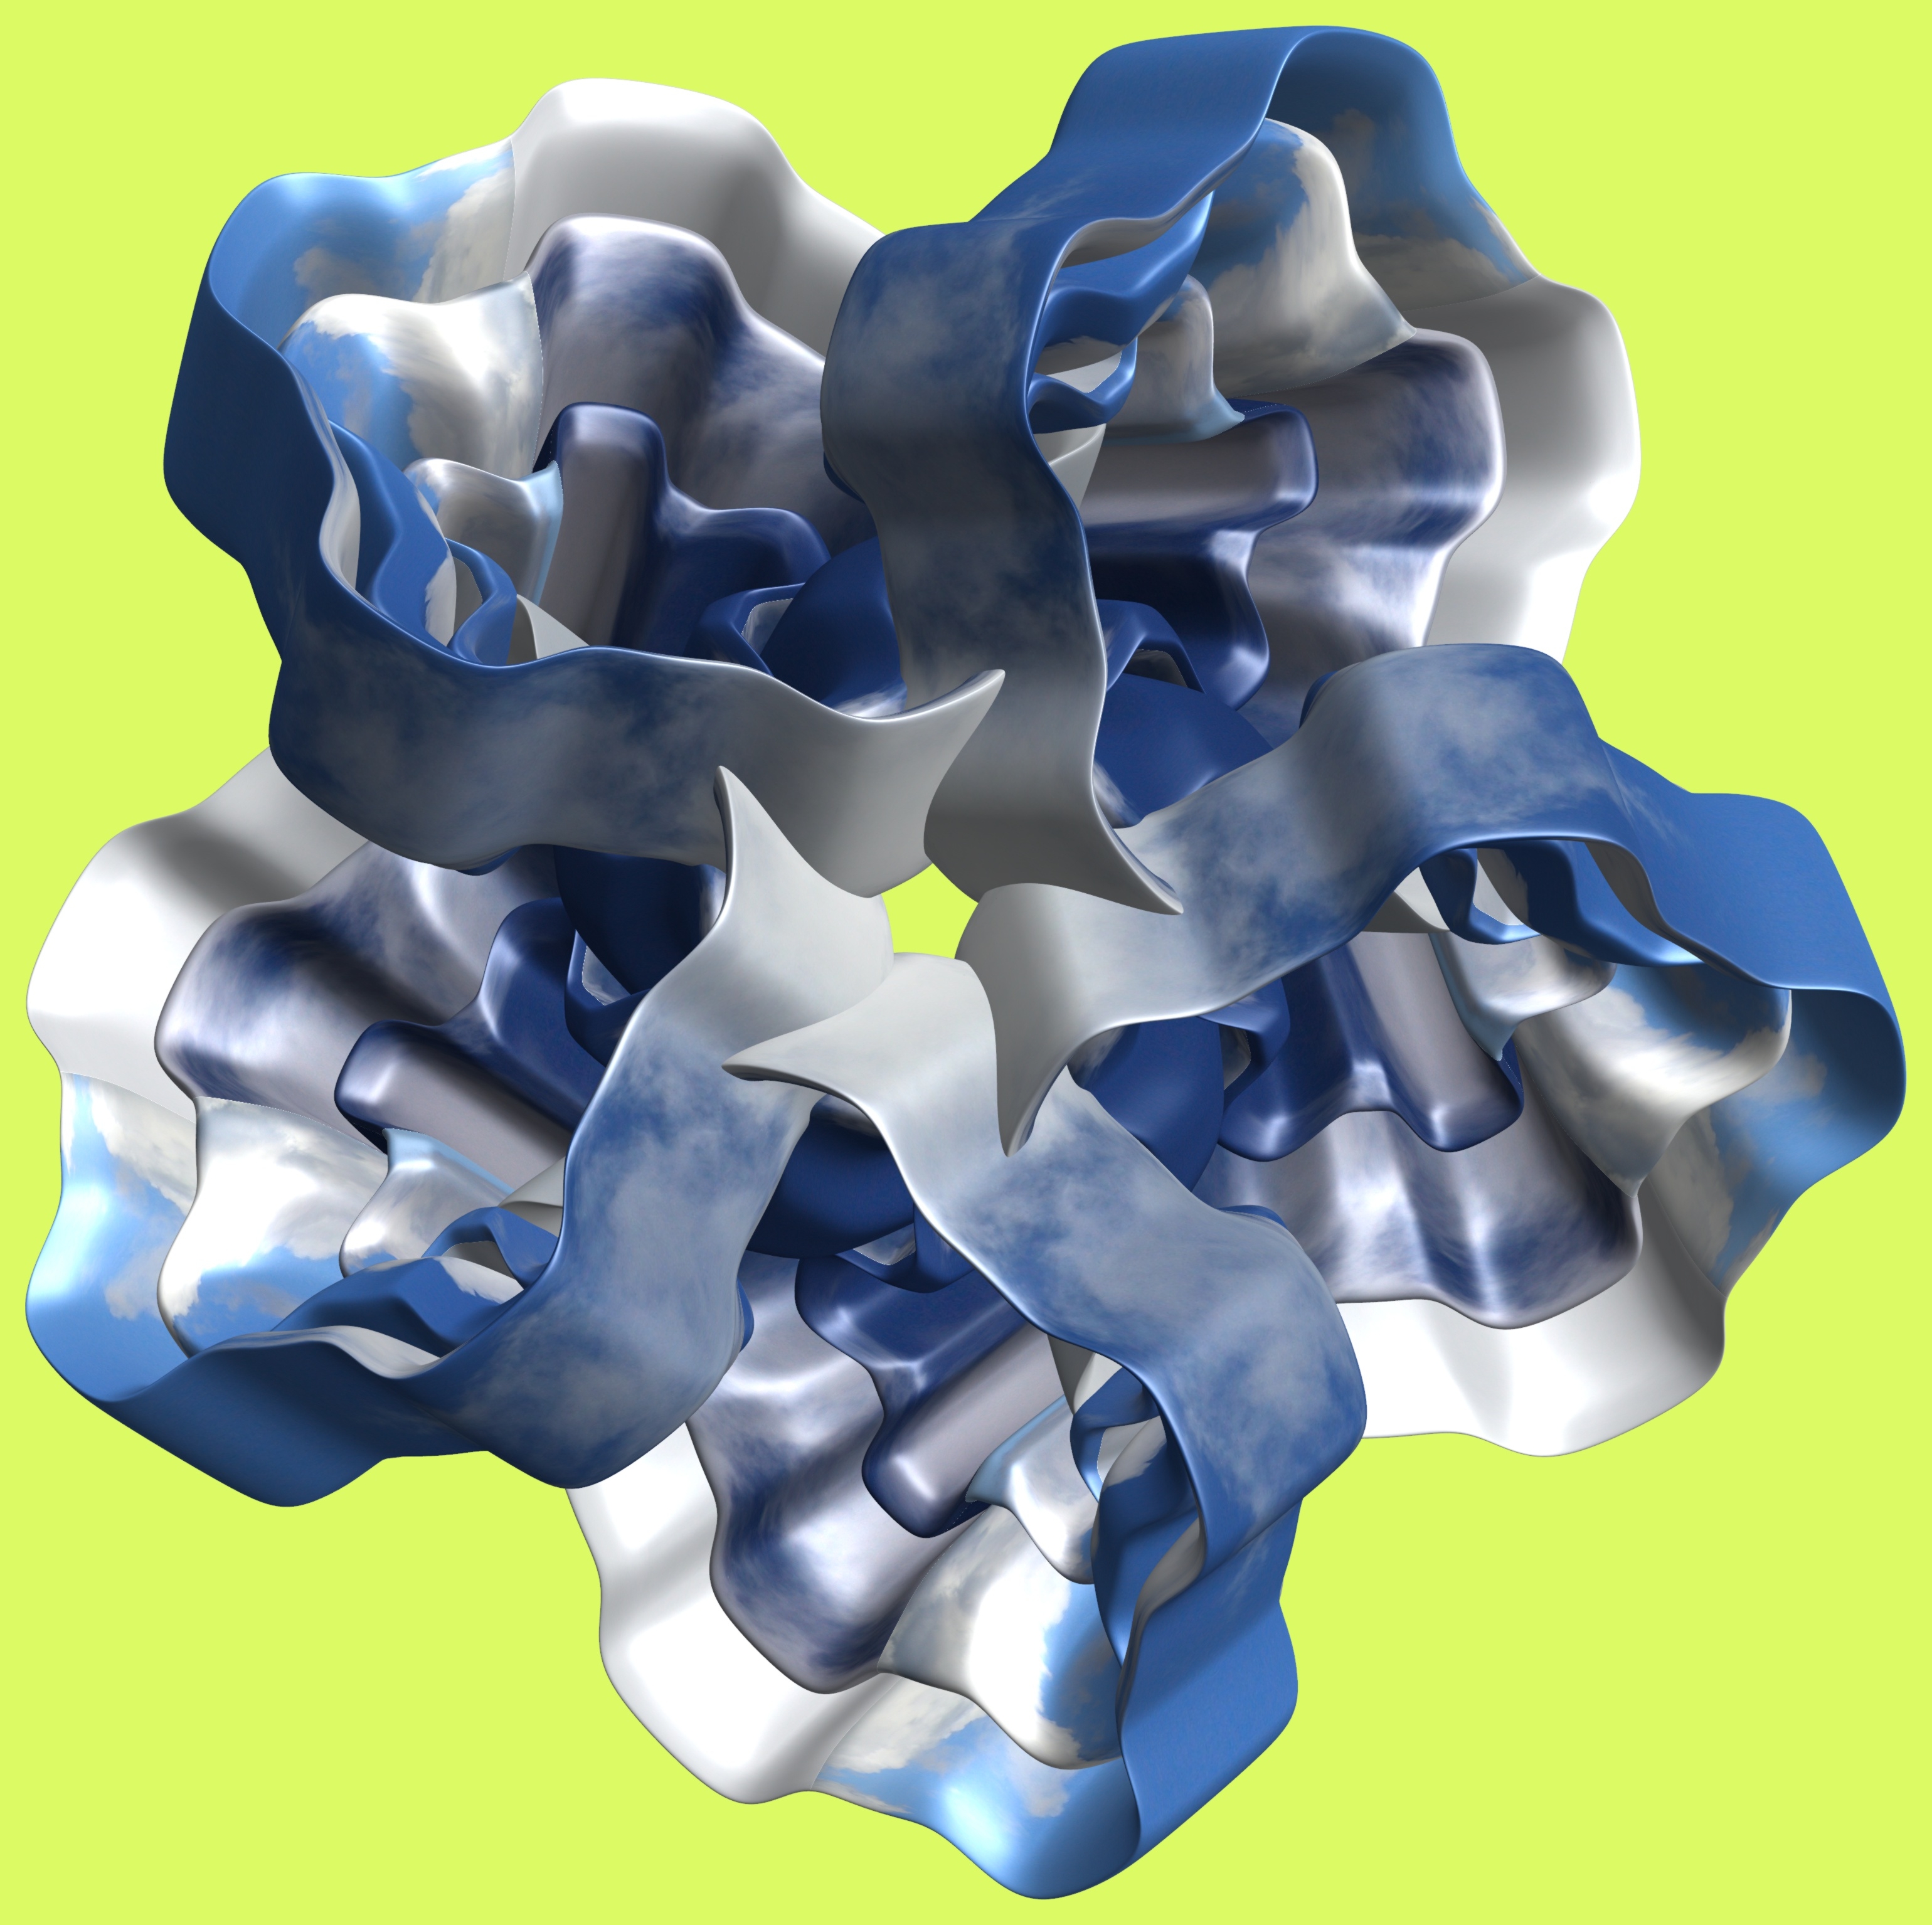
structure, texture, flower, petal, pattern, blue, toy, human body, product, design, symmetry, 3d, graphic, organ, torus, mathematica, cg, parametricplot3d, code, program, algorithm